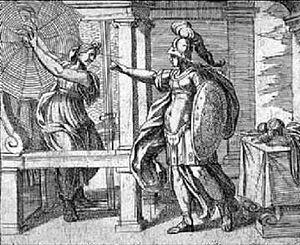
Gravure issue d'une série d'illustration des Métamorphoses d'Ovide.
La Légende d'Arachné, populairement connue sous le nom Les Fileuses est le nom d'un tableau peint par Diego Vélasquez vers 1657 et fait partie du mouvement artistique : le baroque. Il est visible au Musée du Prado de Madrid.